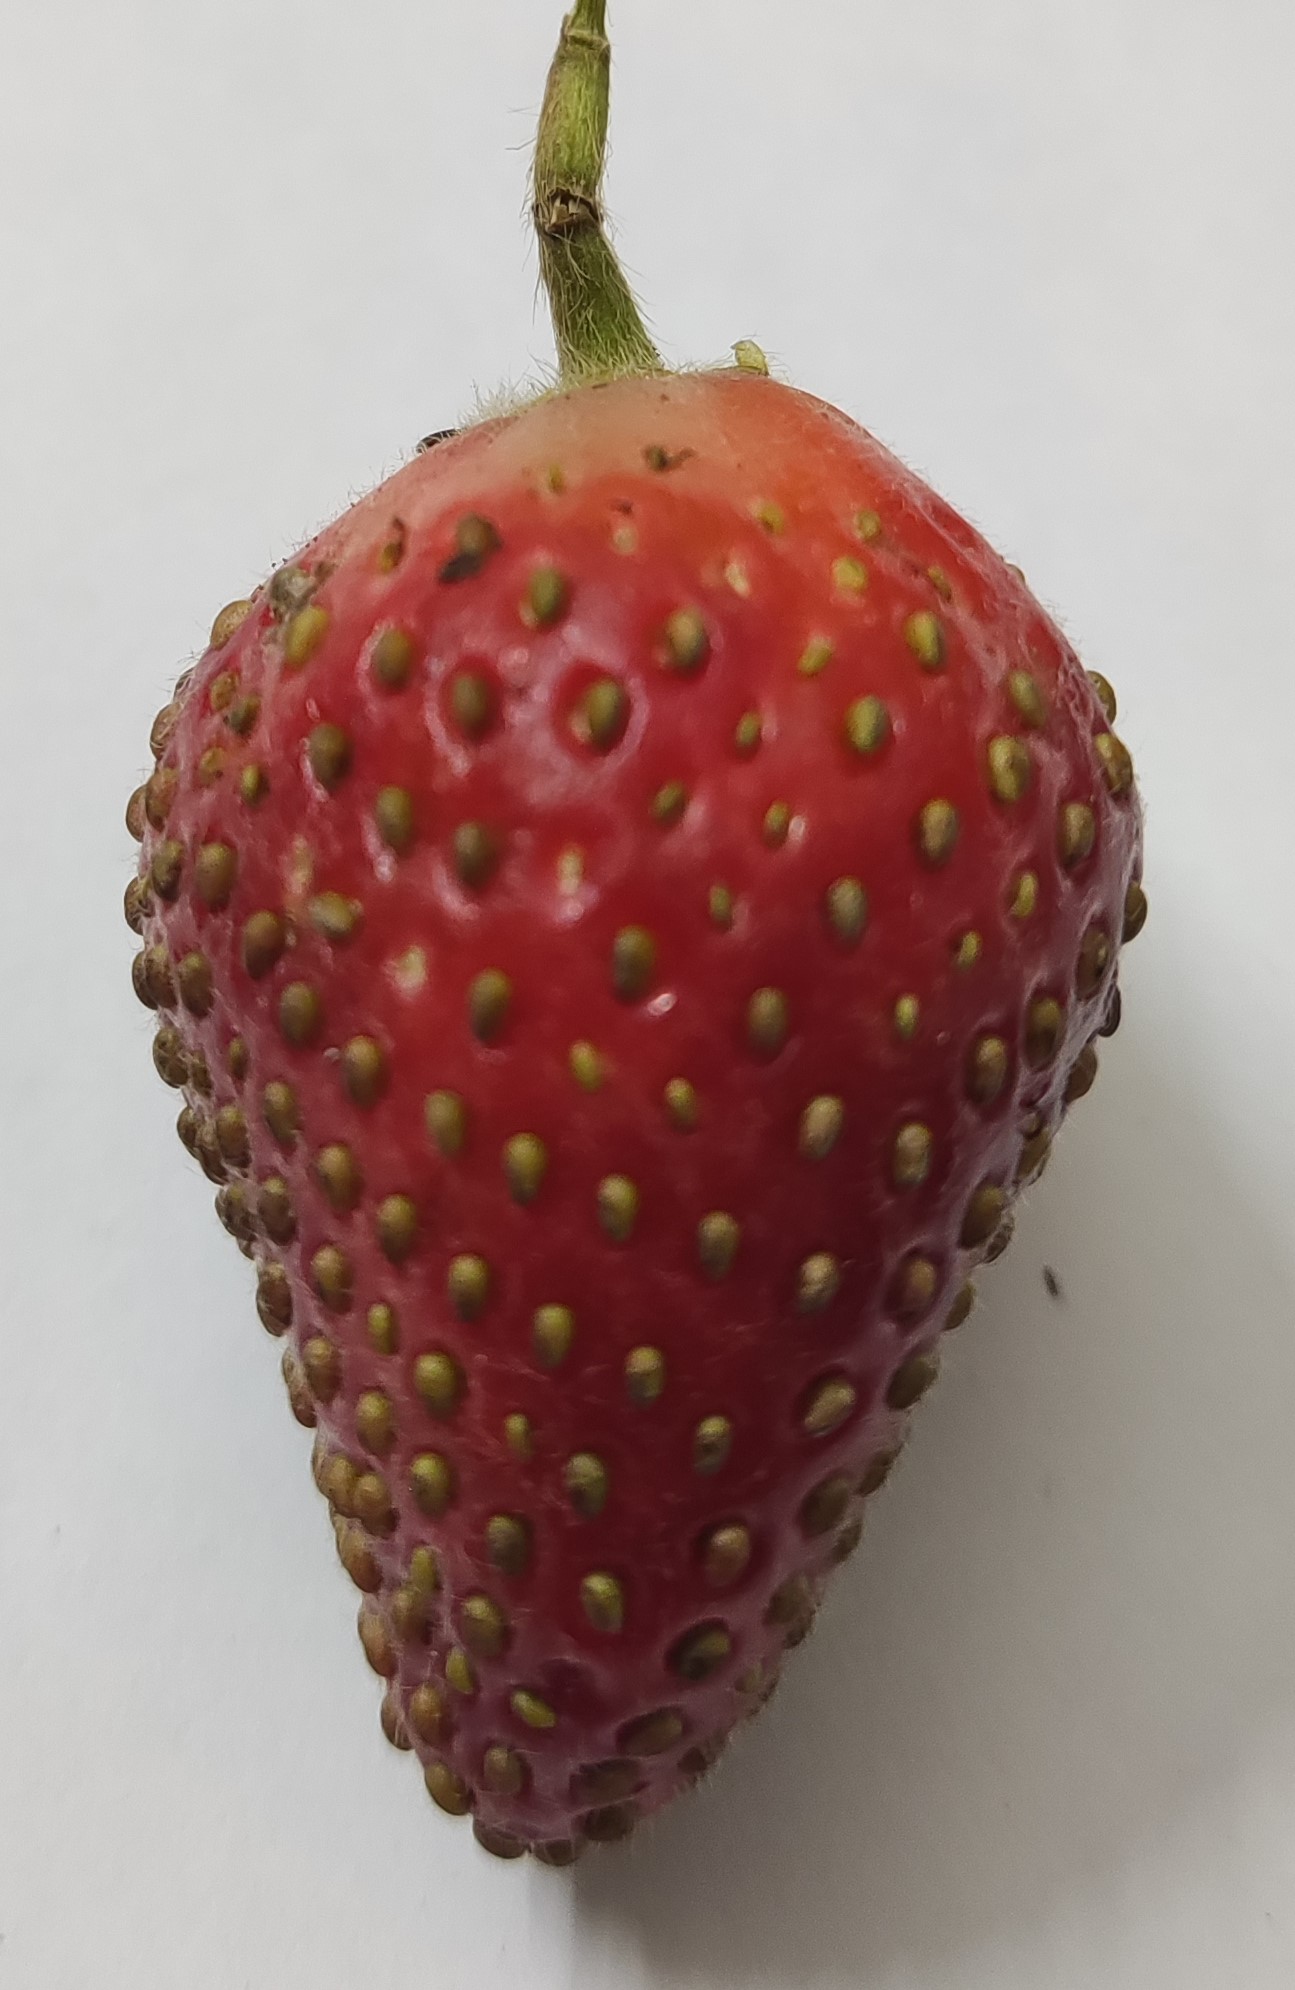
Fruit: strawberry
Condition: fresh